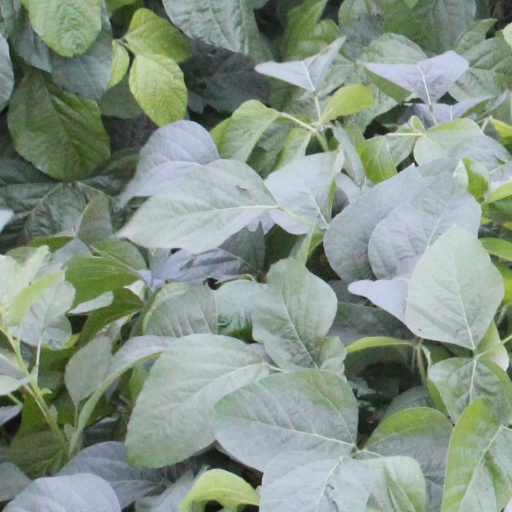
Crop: soybean